The Ex (1997 film)

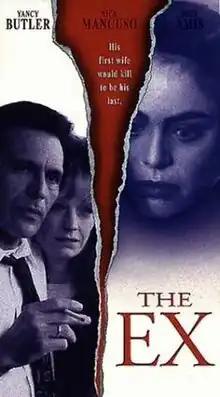
Theatrical release poster

The Ex is a 1996 crime thriller film directed by Mark L. Lester and starring Yancy Butler and Suzy Amis. It is based on the 1996 novel by John Lutz. The film was released on direct-to-video in the Germany on October 10, 1996 and United States on April 22, 1997.